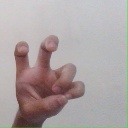
अक्षर: छ